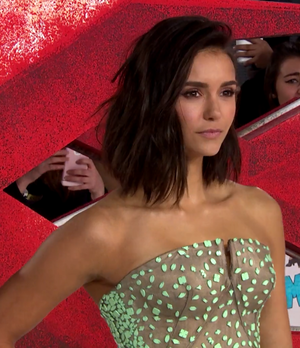
Nina Dobrev, née Nikolina Konstantinova Dobreva le 9 janvier 1989 à Sofia, en Bulgarie est une actrice et mannequin bulgaro-canadienne. Elle fait ses débuts de comédienne dans la série dramatique canadienne Degrassi : La Nouvelle Génération dans laquelle elle jouait Mia Jones de 2006 à 2009.
xXx: Reactivated ou xXx : Le Retour de Xander Cage au Québec est un film américano-canado-chinois réalisé par D. J. Caruso, sorti en 2017. Il s'agit du troisième film de la franchise xXx, après xXx et xXx²: The Next Level.